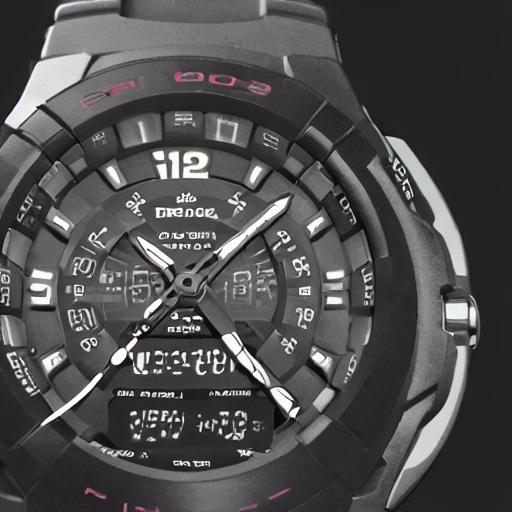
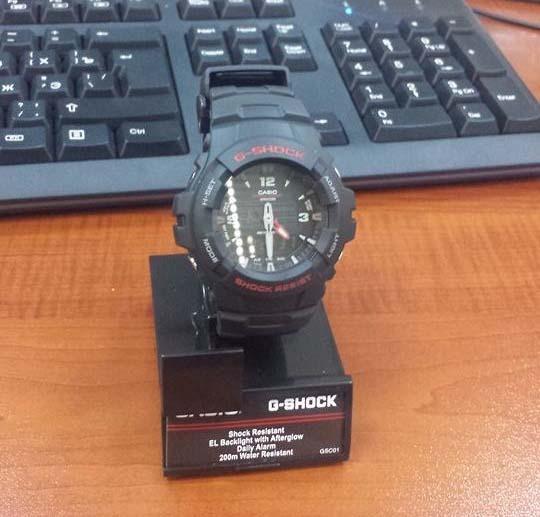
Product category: accessories_watch
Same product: no